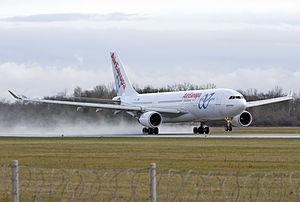
Air Europa Líneas Aéreas, S.A.U. est une compagnie aérienne espagnole, fondée en 1986. Précédemment appelée Air España, S.A., ce fut la première compagnie espagnole privée à effectuer des vols réguliers.